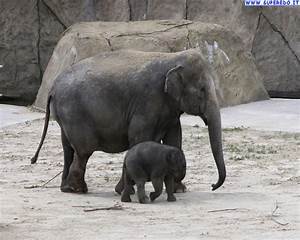
Label: elephant